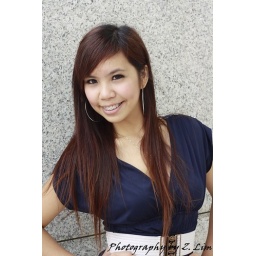
Asian girl with braces in blue dress